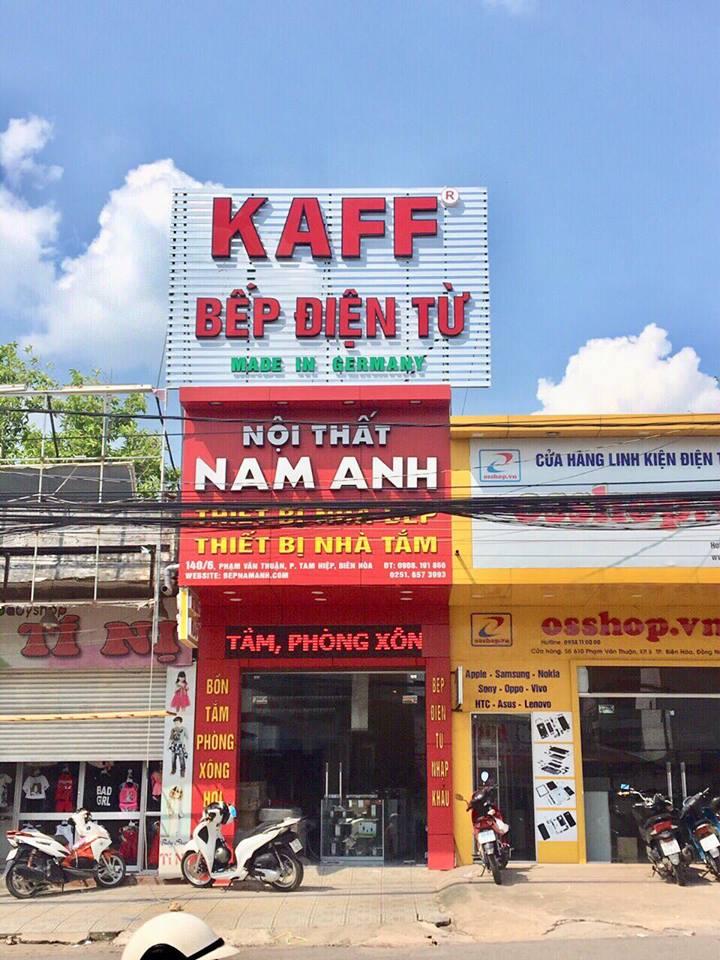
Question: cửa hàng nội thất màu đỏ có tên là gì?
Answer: cửa hàng nội thất nam anh